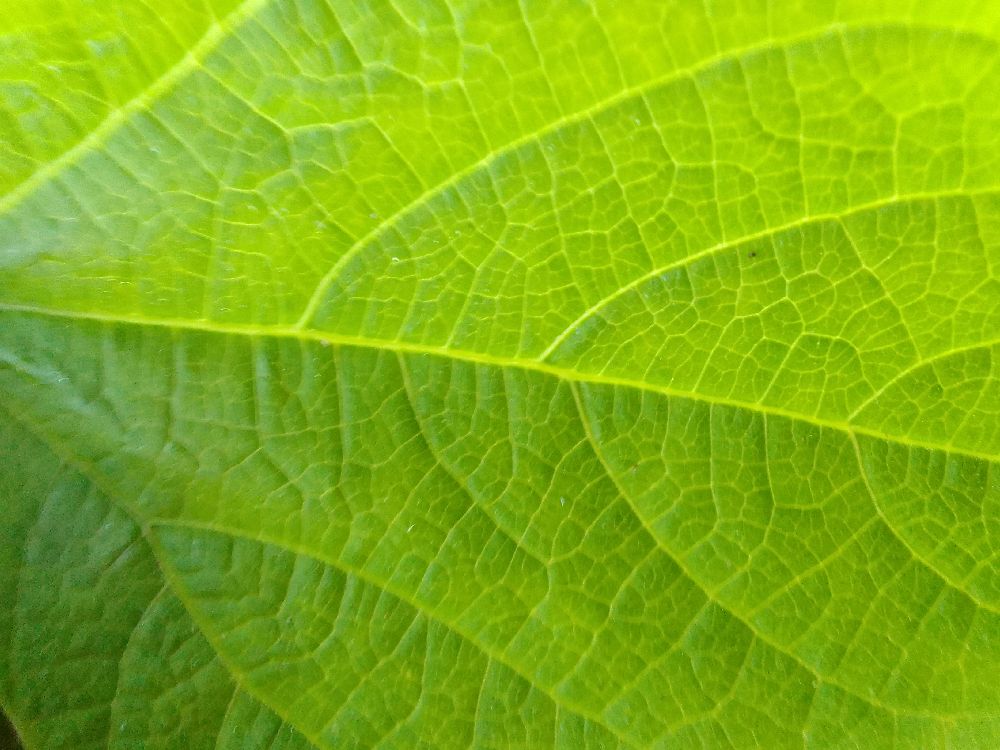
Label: healthy